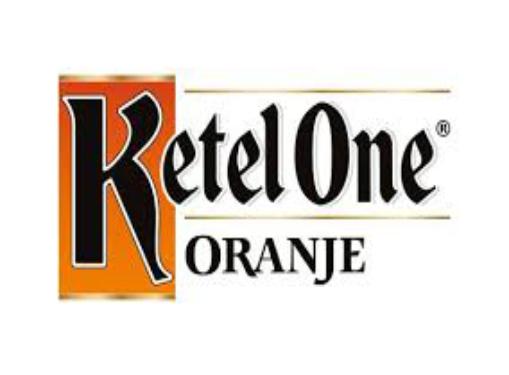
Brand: Ketel One
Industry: Food